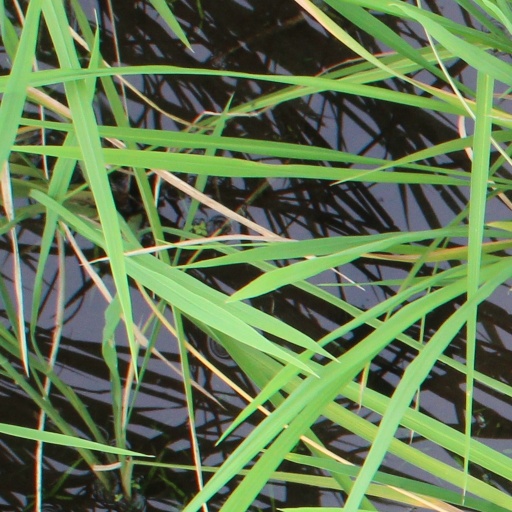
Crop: rice